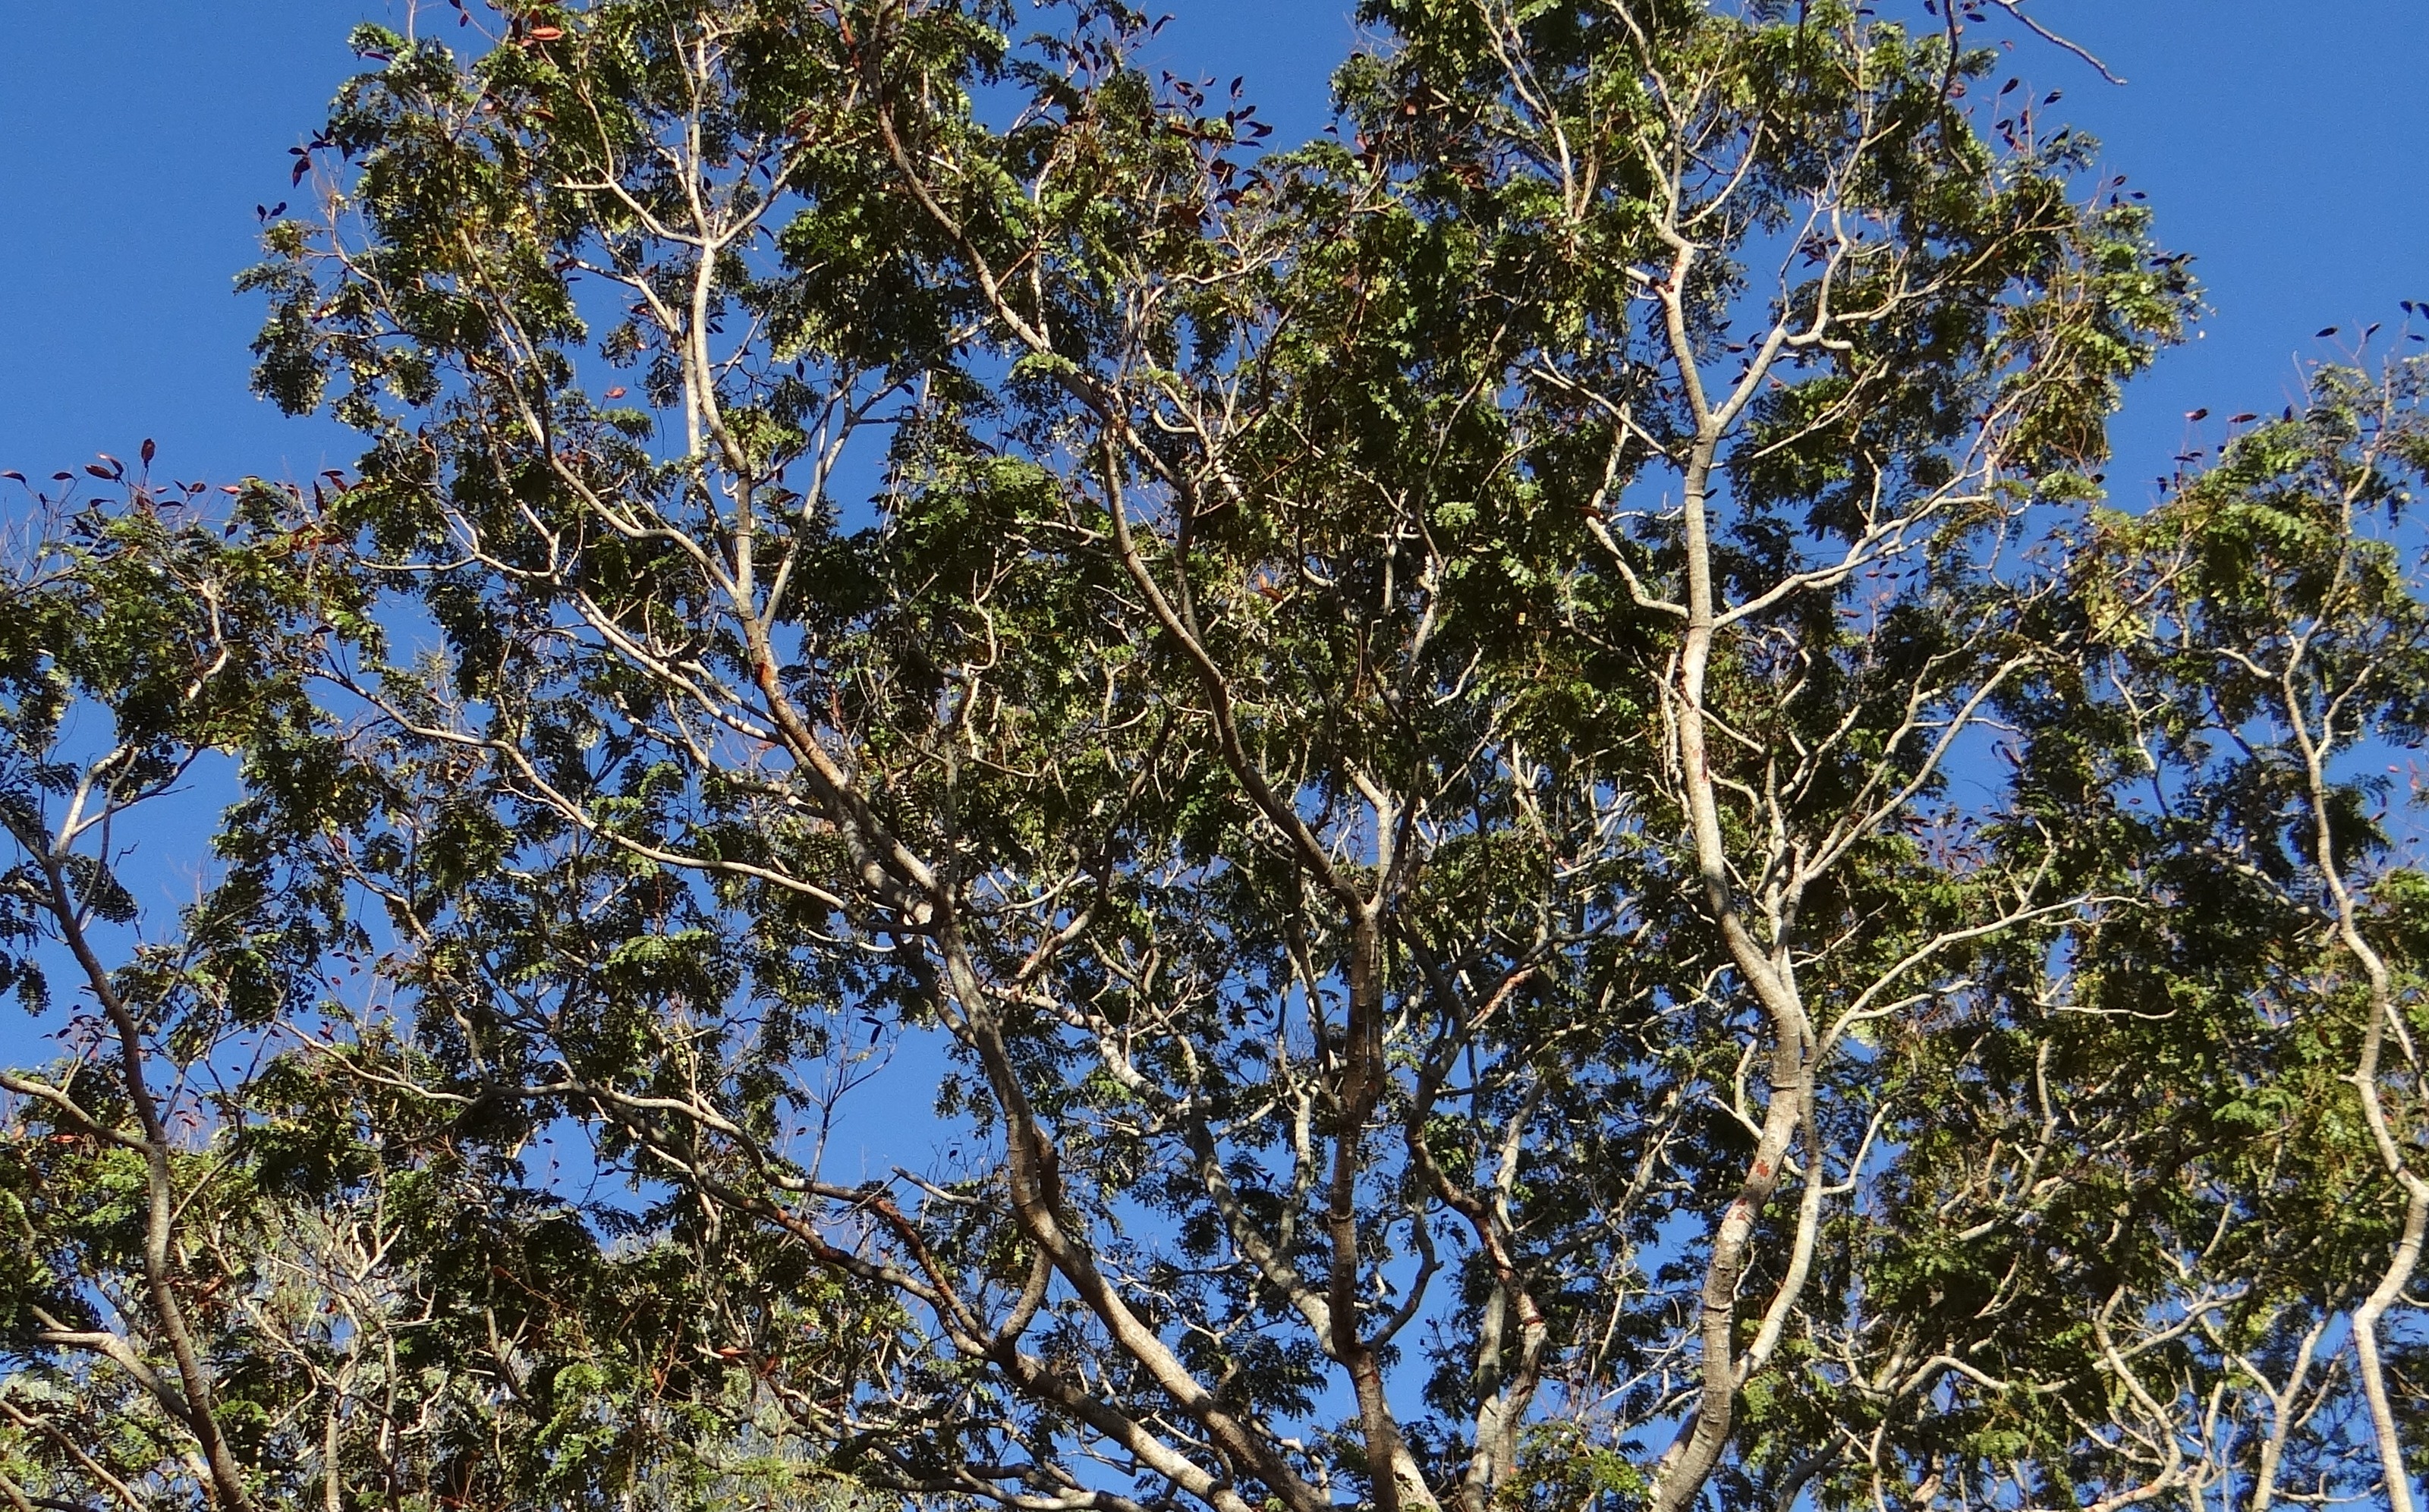
tree, nature, branch, blossom, plant, leaf, flower, trunk, environment, produce, birch, evergreen, botany, agriculture, dharwad, flora, leaves, outdoors, shrub, branches, india, organic, flowering plant, woody plant, land plant, peltophorum pterocarpum, copperpod tree